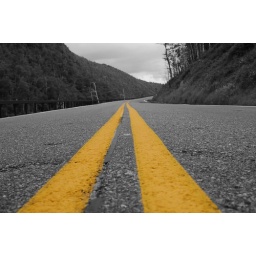
road in lake placid, NY